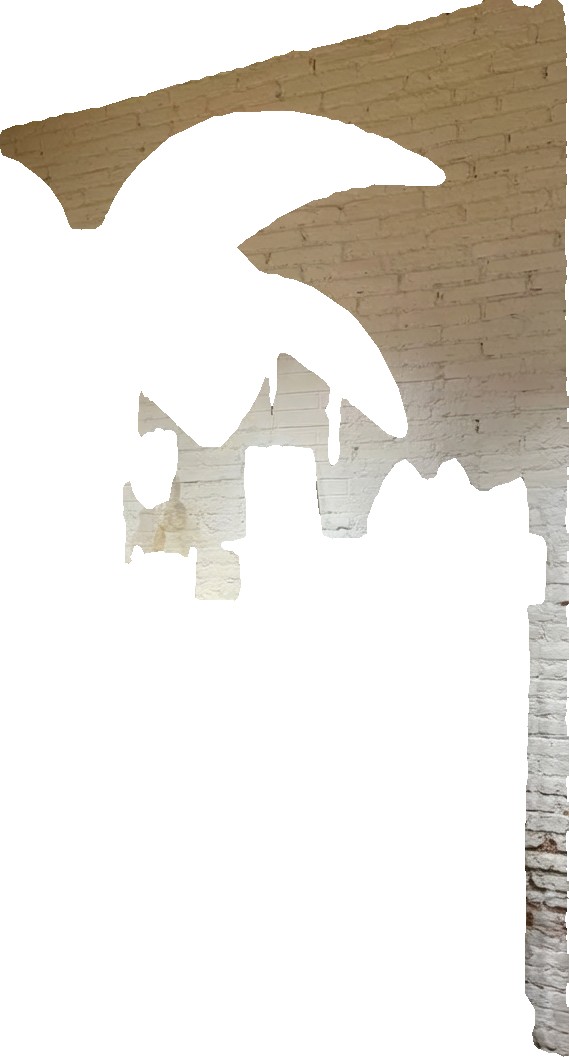
Surface category: wall